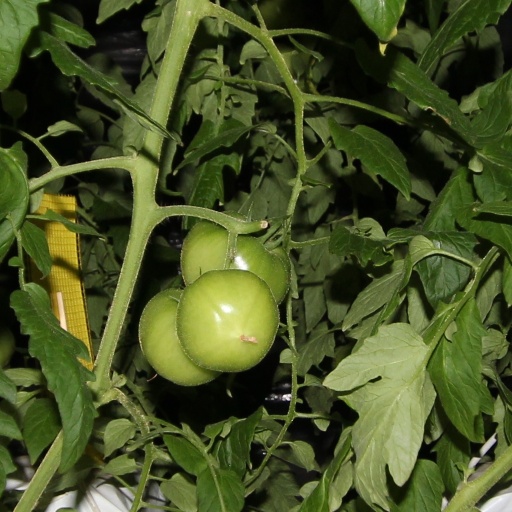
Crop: tomato